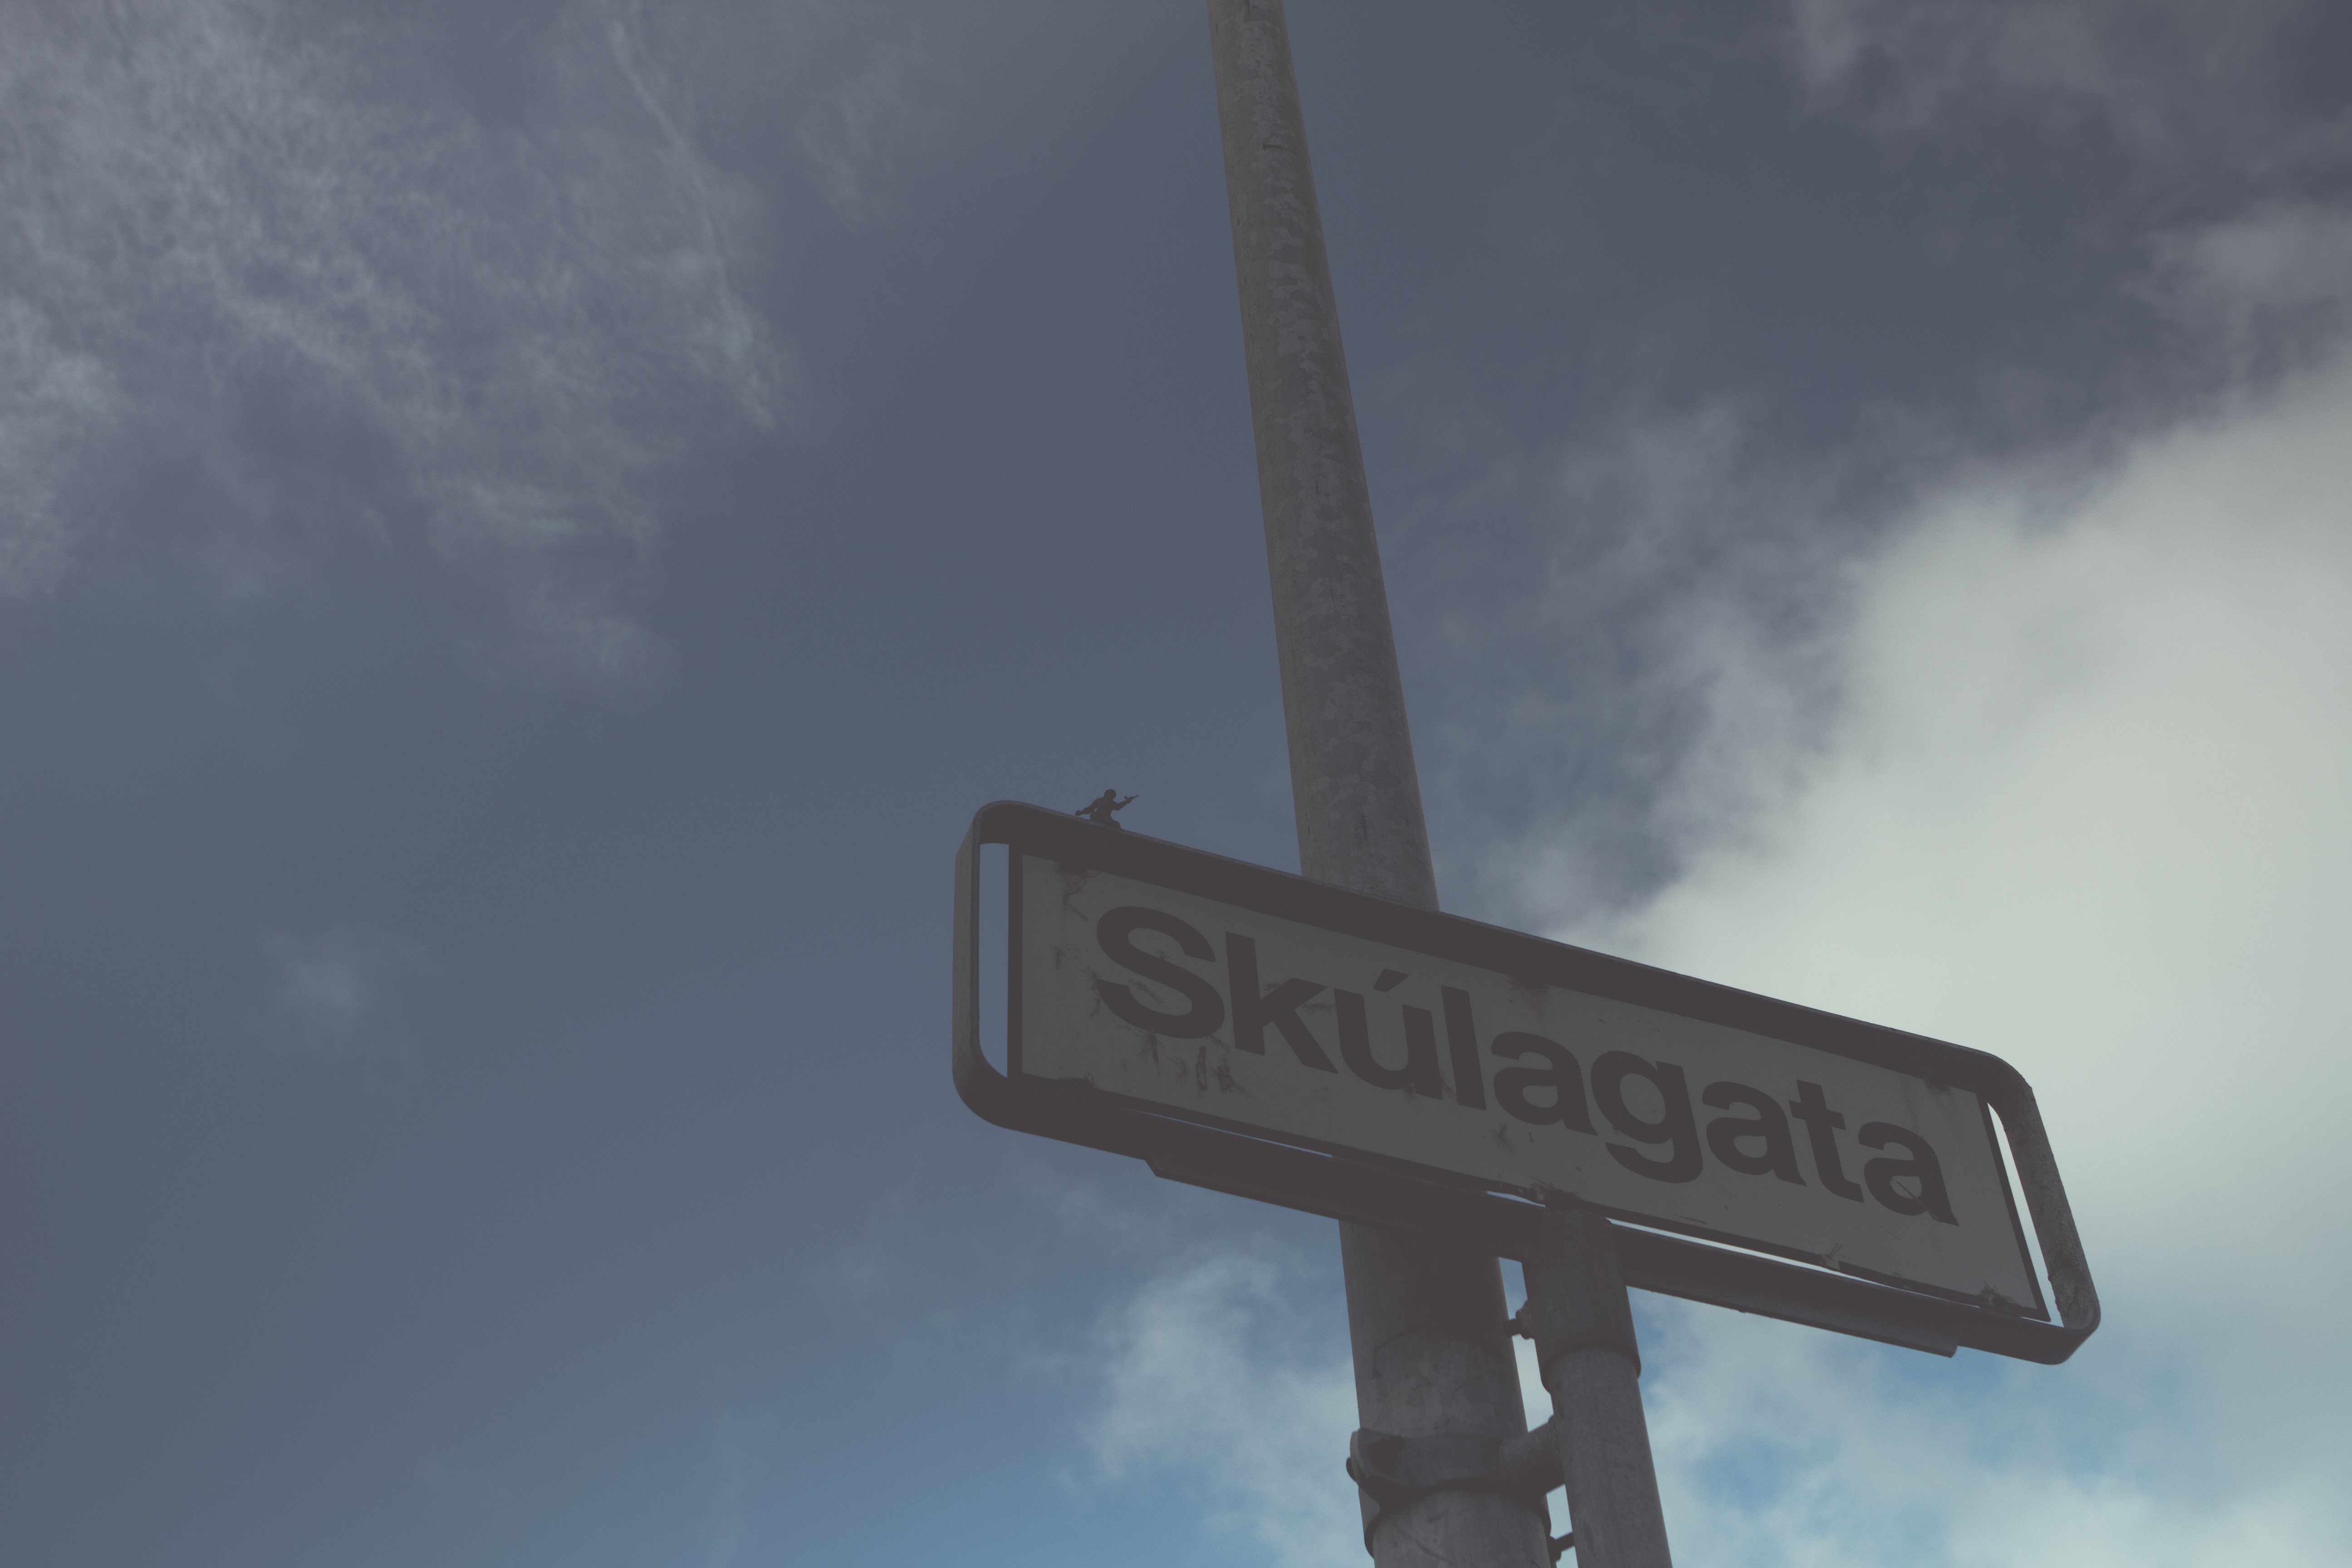
cloud, sky, highway, wind, sign, street sign, signage, traffic sign, atmosphere of earth